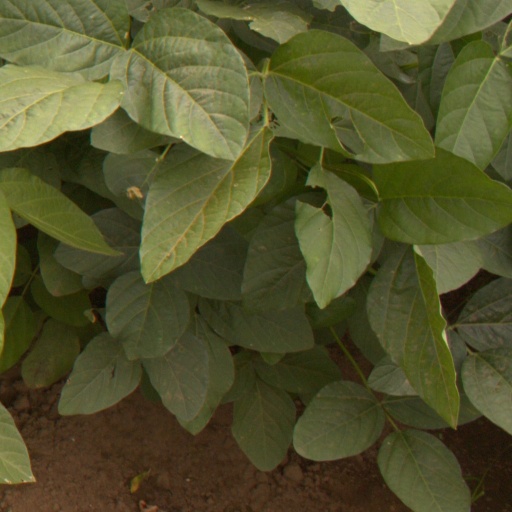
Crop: soybean